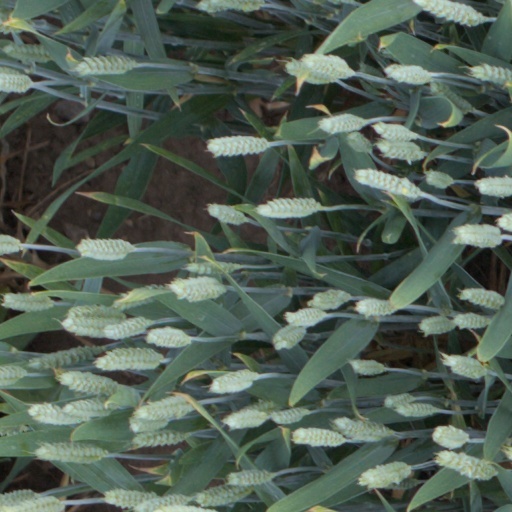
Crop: wheat